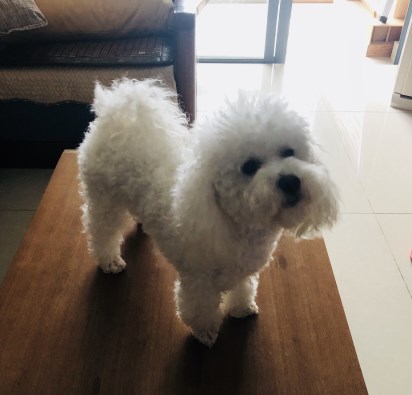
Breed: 3083-n000117-Bichon_Frise